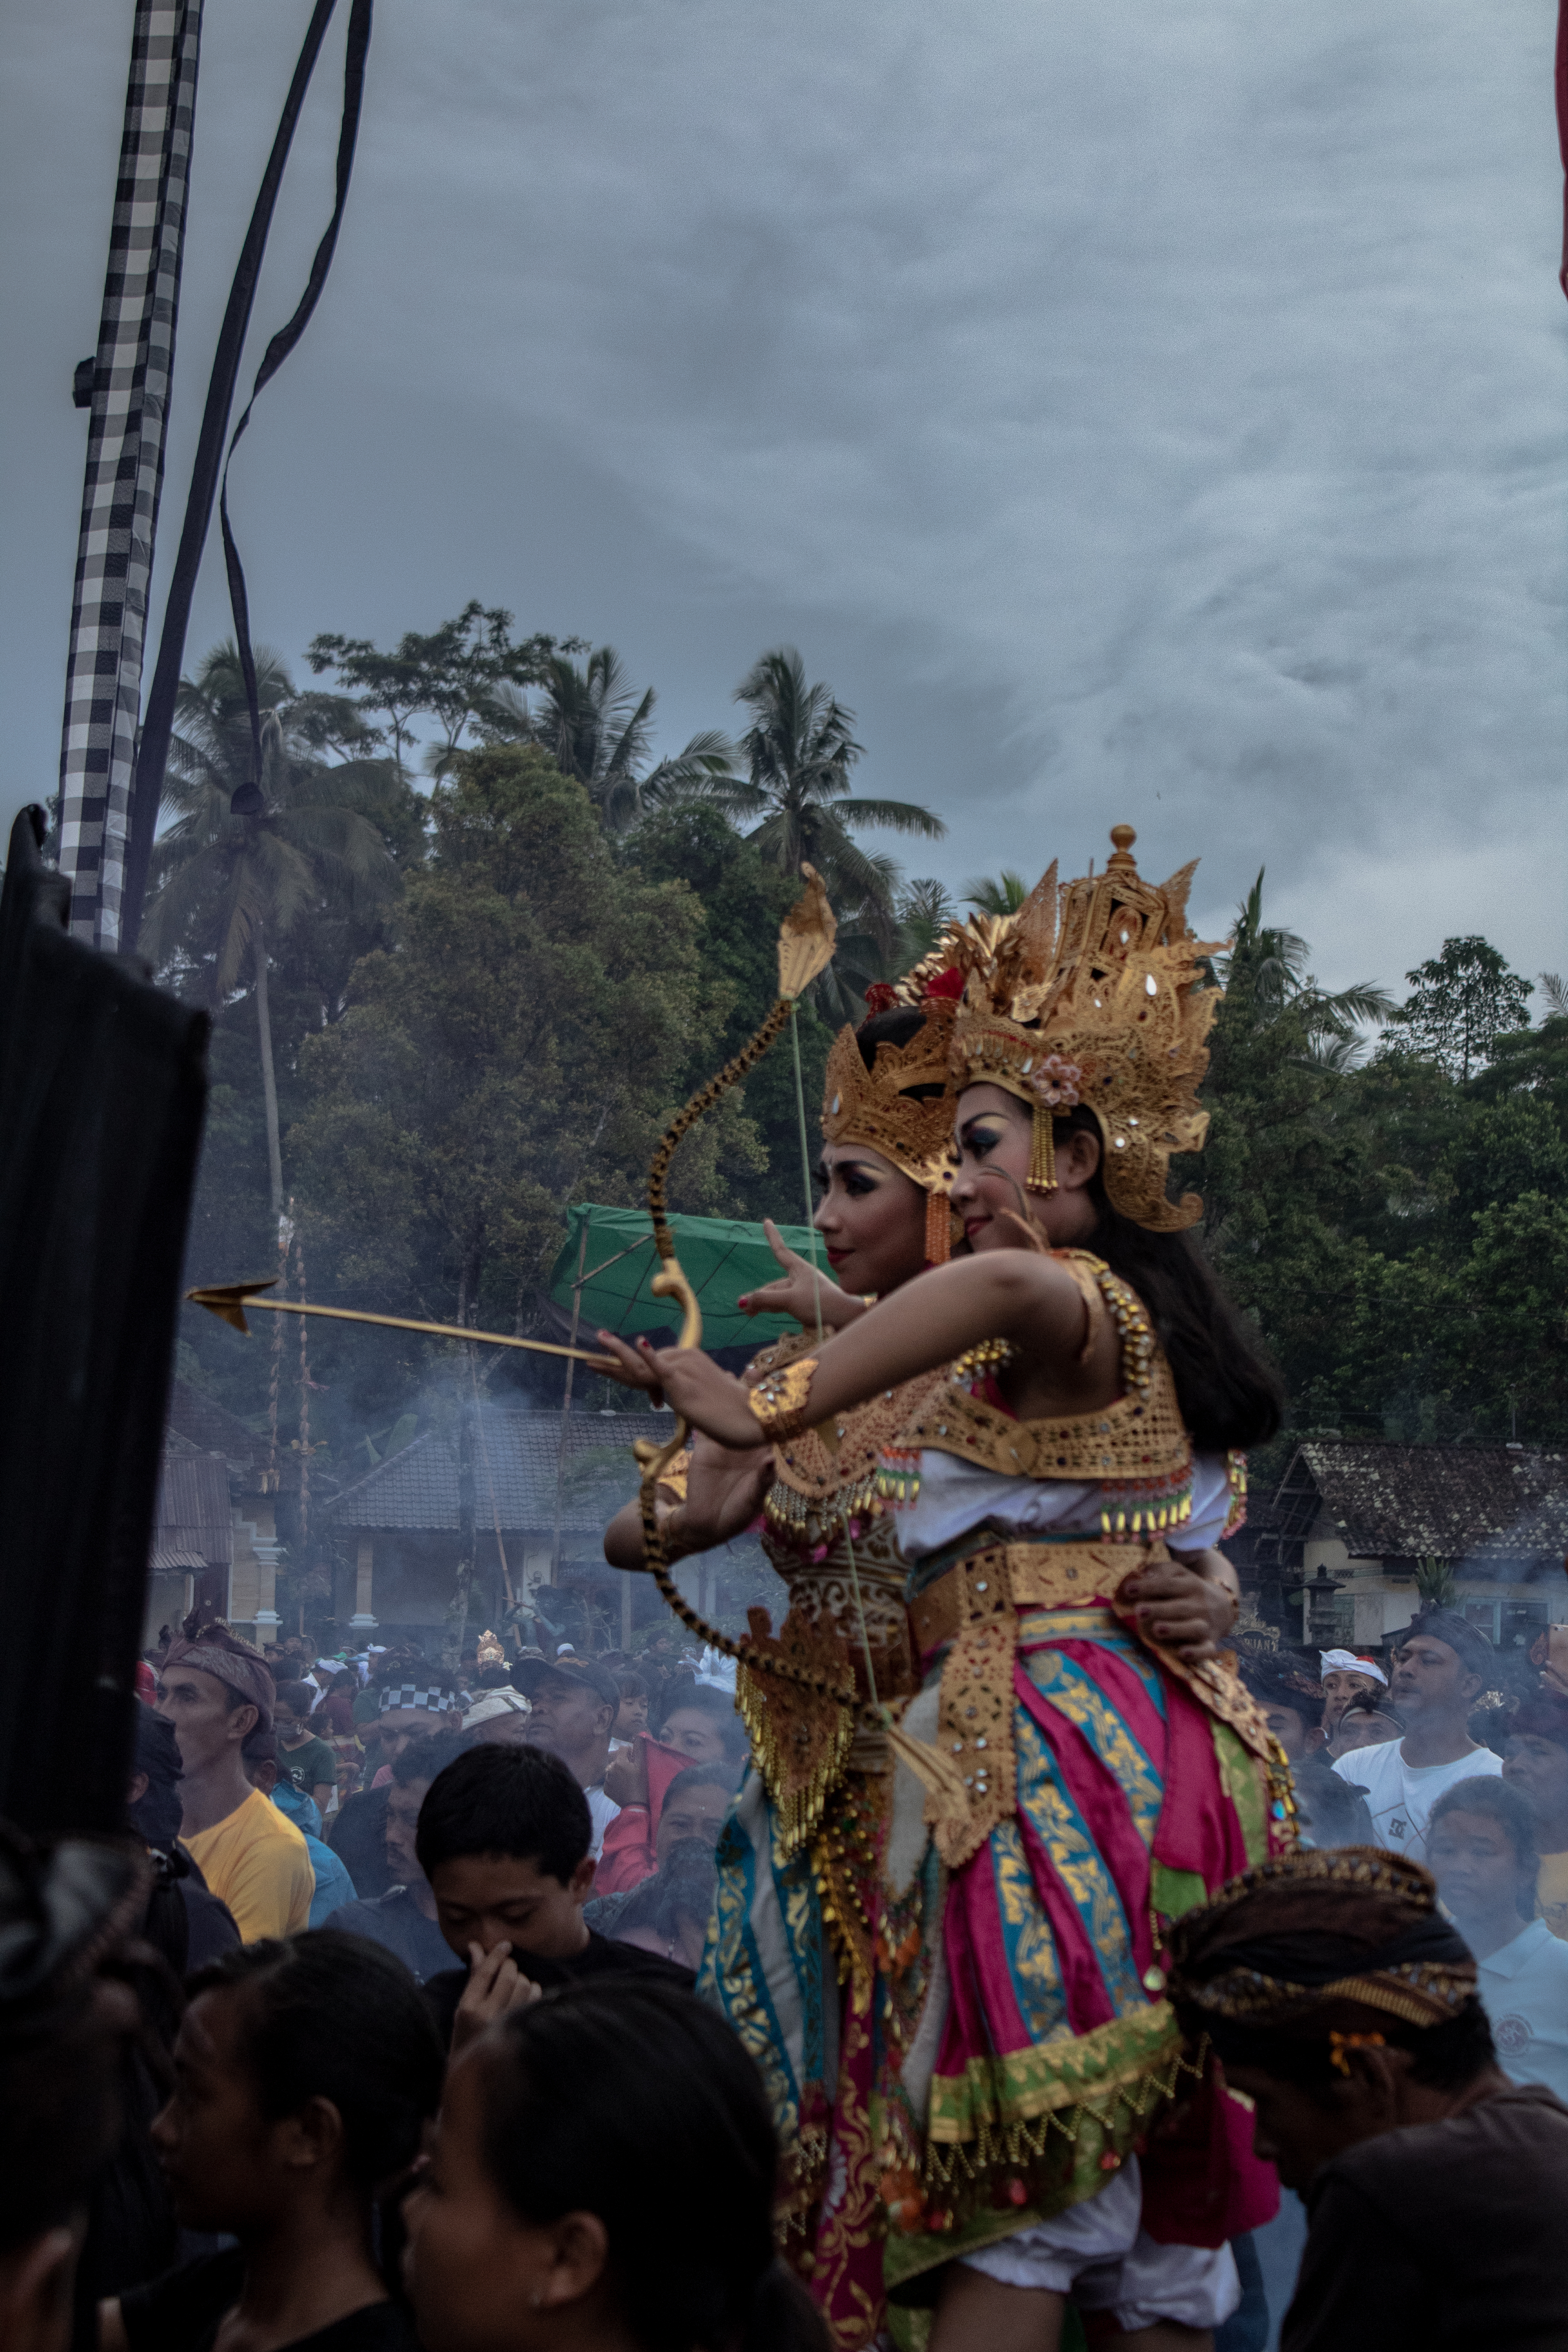
dancer, drama, sky, smoke, cloud, people, tradition, tourism, event, festival, temple, tree, ritual, carnival, world, vacation, performance, crowd